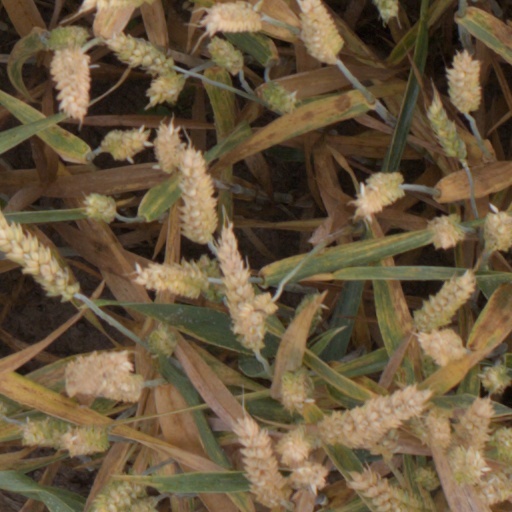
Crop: wheat